Dental care in adolescent Australians

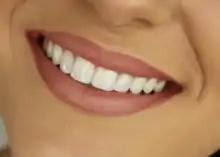
Example of a healthy adolescent smile

Carbohydrate intake, accumulation and retention of plaque, frequency of exposure to dietary acids, exposure to fluoride and other trace elements, and natural protective factors such as saliva are five of the key factors that influence dental decay. Dental health is also affected by the dental, diet, and lifestyle habits of individuals, and by the fluoridation of toothpaste and drinking water.